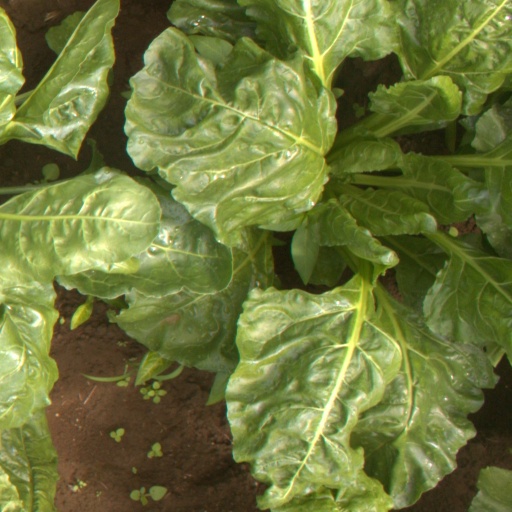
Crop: sugar beet